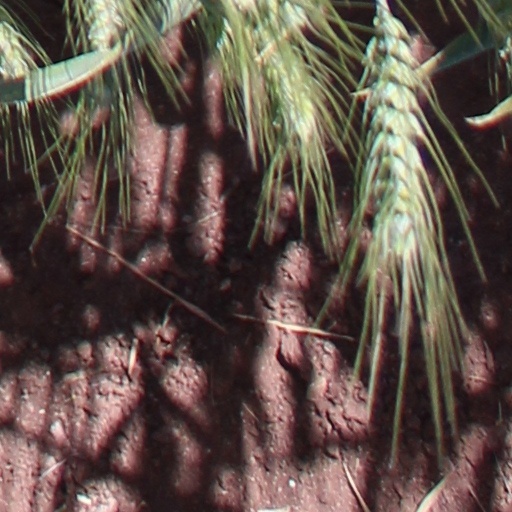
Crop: wheat